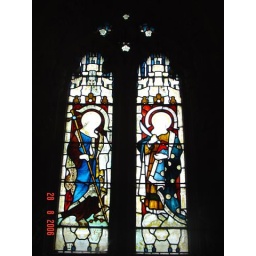
Two of many stained glass windows in Rosslyn Chapel.